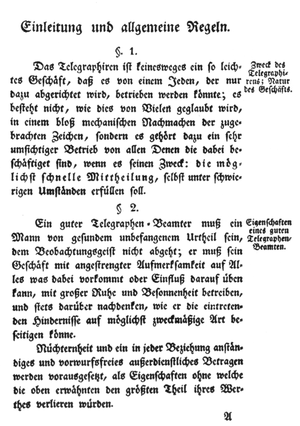
Le télégraphe optique prussien est un système de communication télégraphique entre Berlin et la Rhénanie, qui pouvait transmettre des messages administratifs et militaires au moyen de signaux optiques sur une distance de près de 550 km. La ligne télégraphique comprenait jusqu'à 62 stations télégraphiques, munies de mâts de signalisation portant chacun six bras mus par des cordes. Les stations étaient équipées de longues-vues avec lesquelles les télégraphistes lisaient les signaux spécialement codés d'une station émettrice, et ils les répétaient immédiatement à la suivante. Trois expéditions télégraphiques à Berlin, Cologne et Coblence permettaient l'accueil, le chiffrement, le déchiffrement et la délivrance des dépêches officielles. Cette installation a été rendue superflue par l'introduction du télégraphe électrique. Même si l'on ne transmet plus de message par télégraphie optique, le principe reste utilisé dans l'alphabet sémaphore, et sous une forme très simplifiée dans les signaux ferroviaires mécaniques